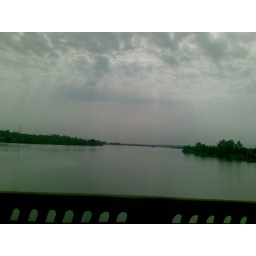
Sunrays seeping through the clouds like rain. Crossing a river in Mahrashtra, India